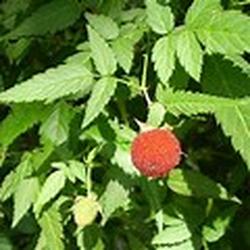
Label: Blackberry